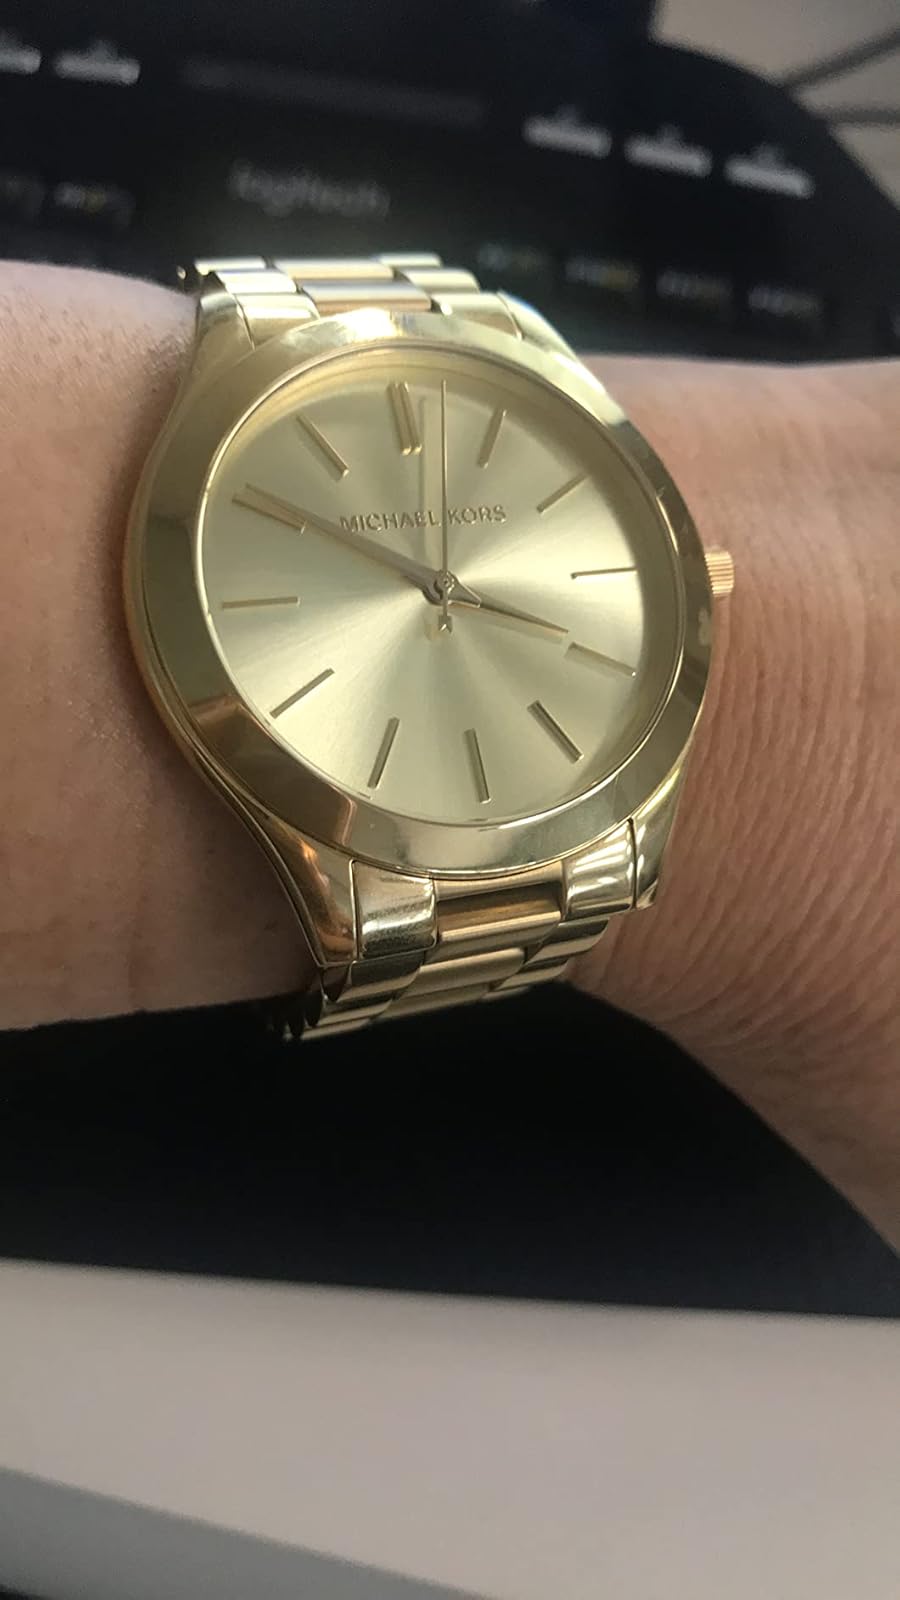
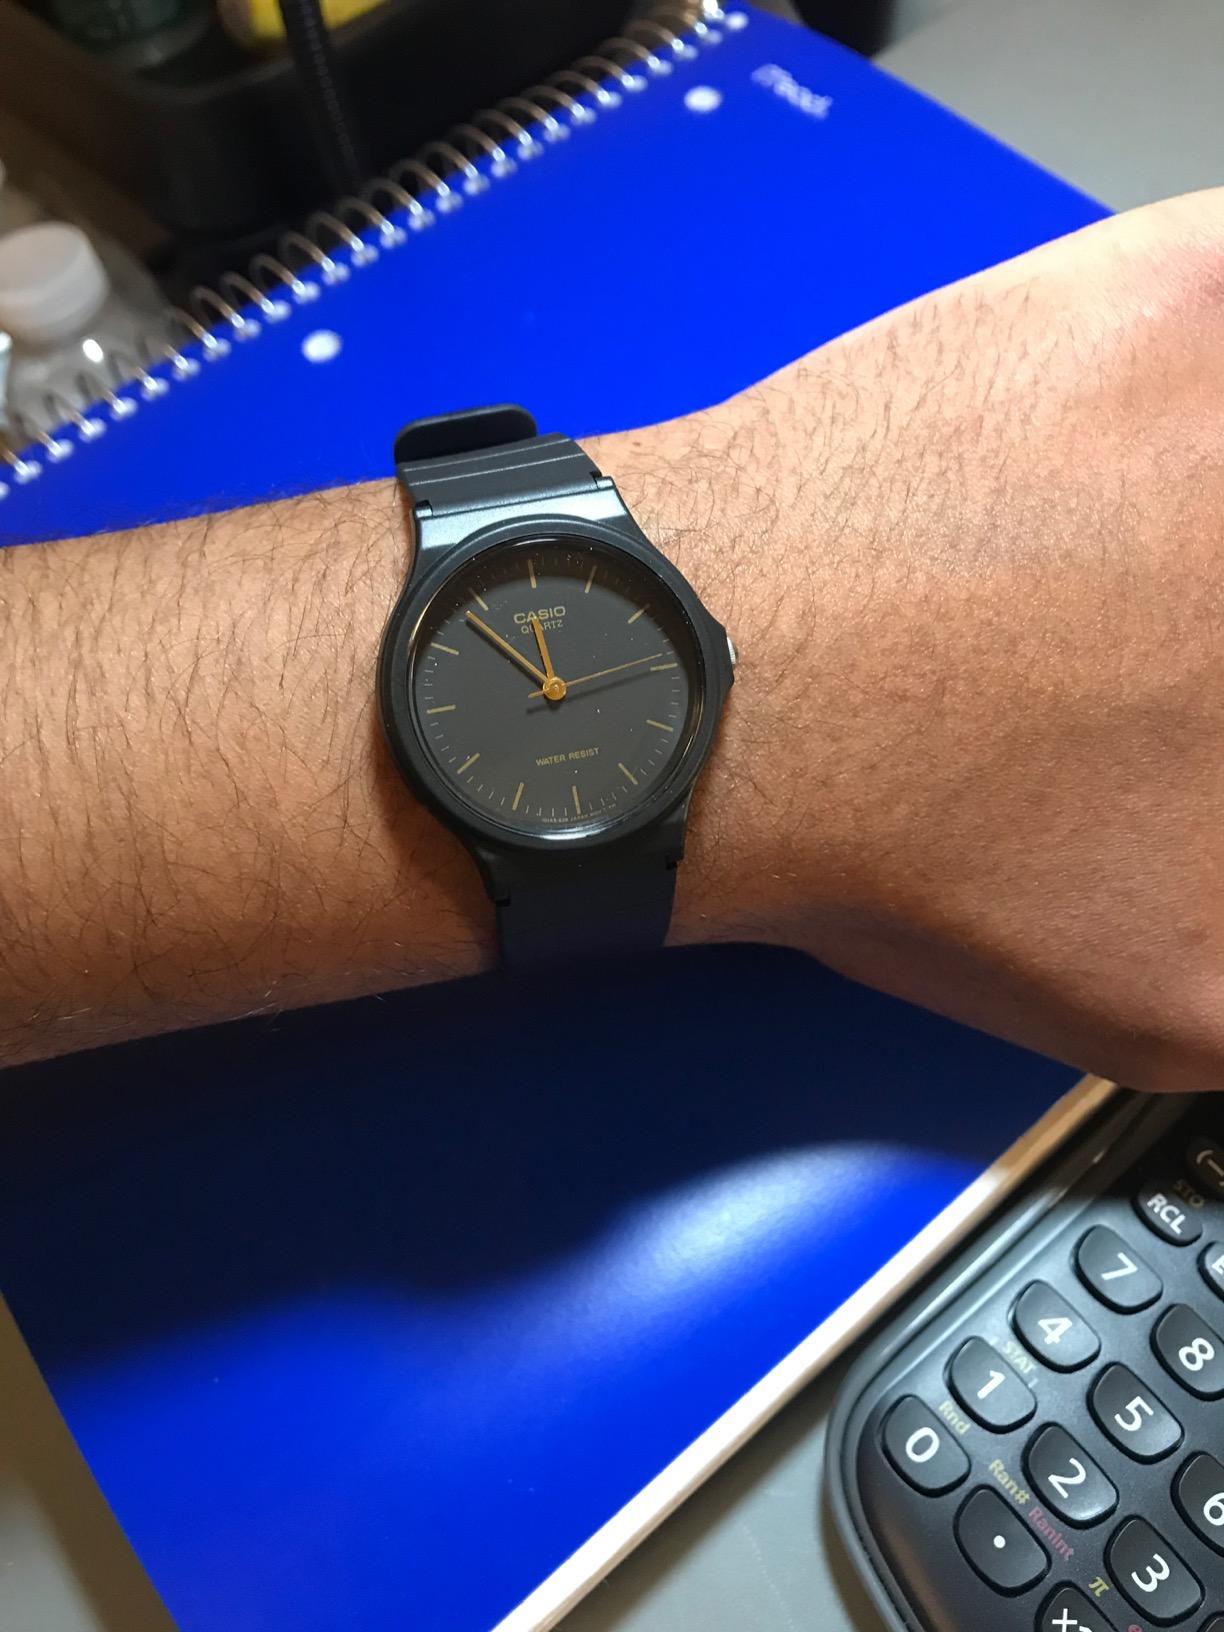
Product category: accessories_watch
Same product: no